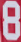
Number: 8